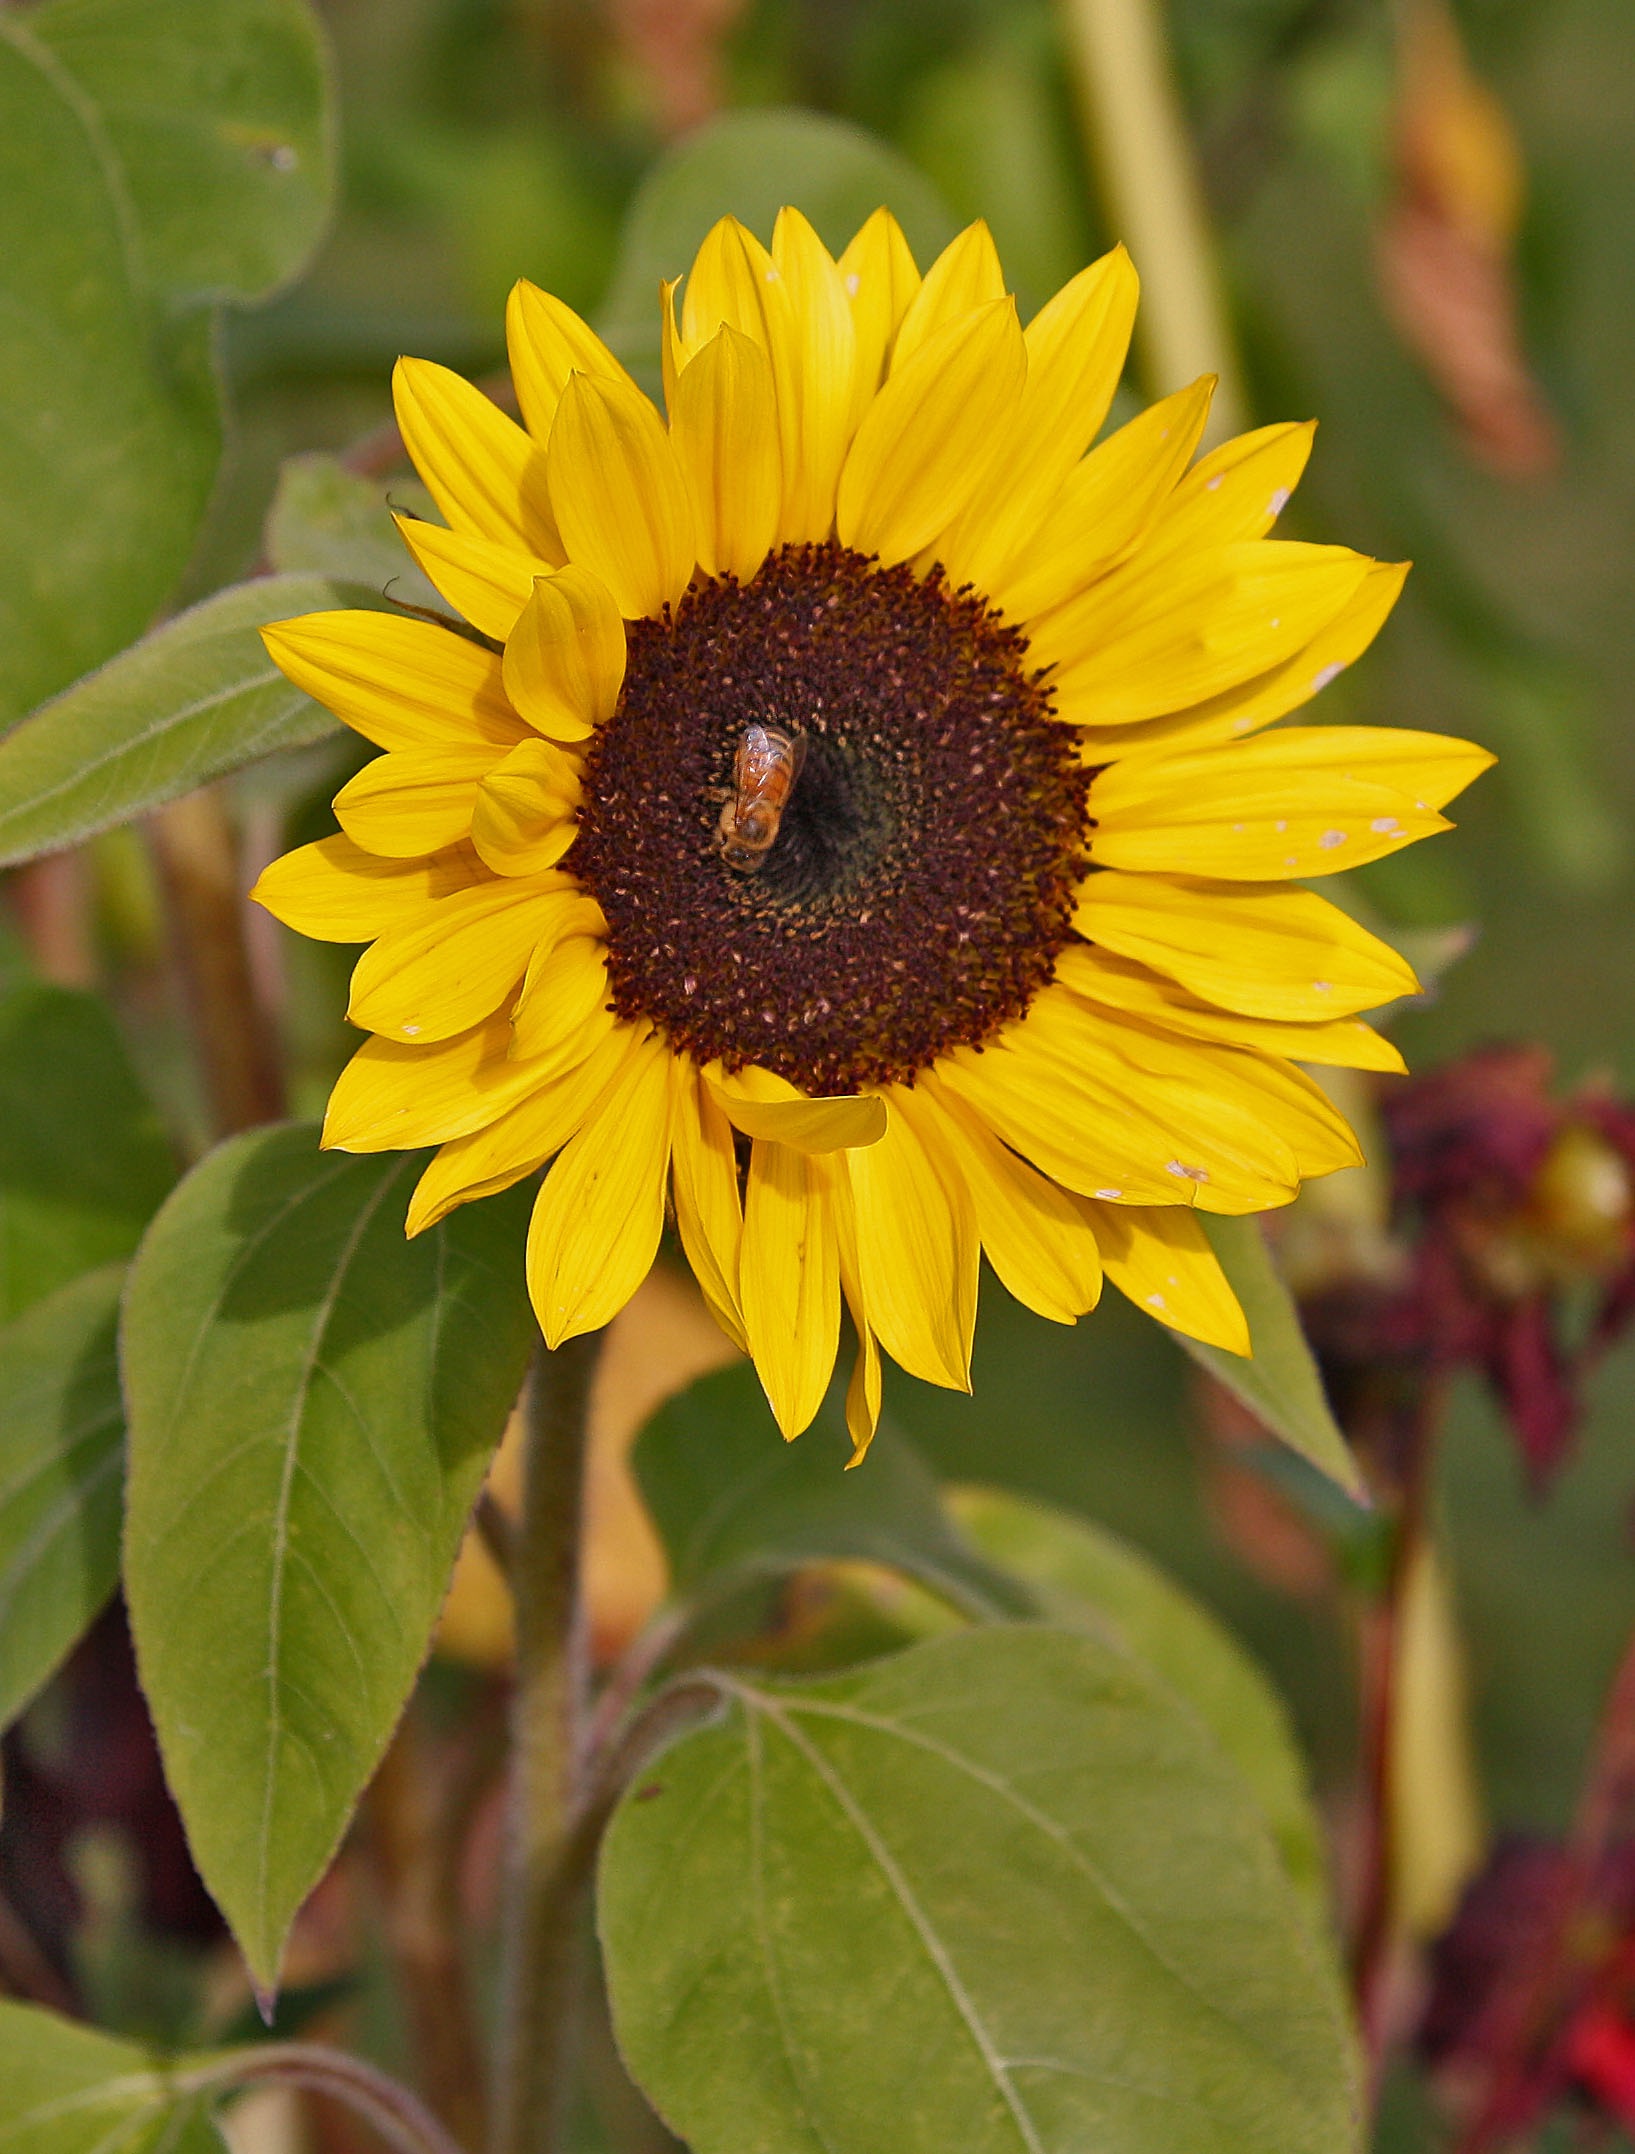
plant, flower, petal, botany, yellow, flora, sunflower, bee, wasp, nectar, flowering plant, daisy family, flower fly, annual plant, land plant